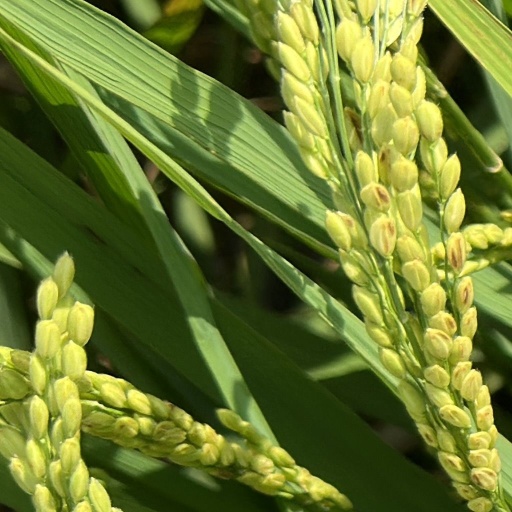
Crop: rice